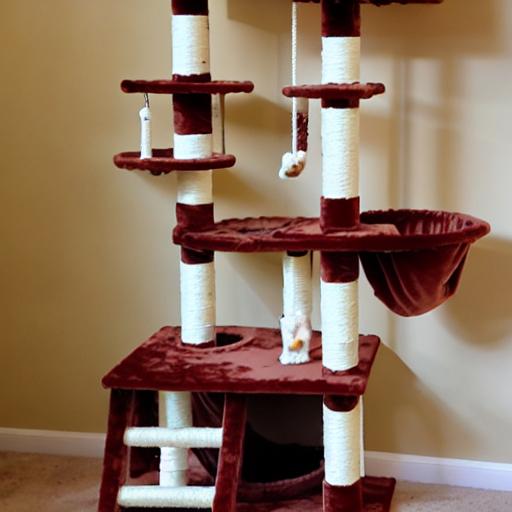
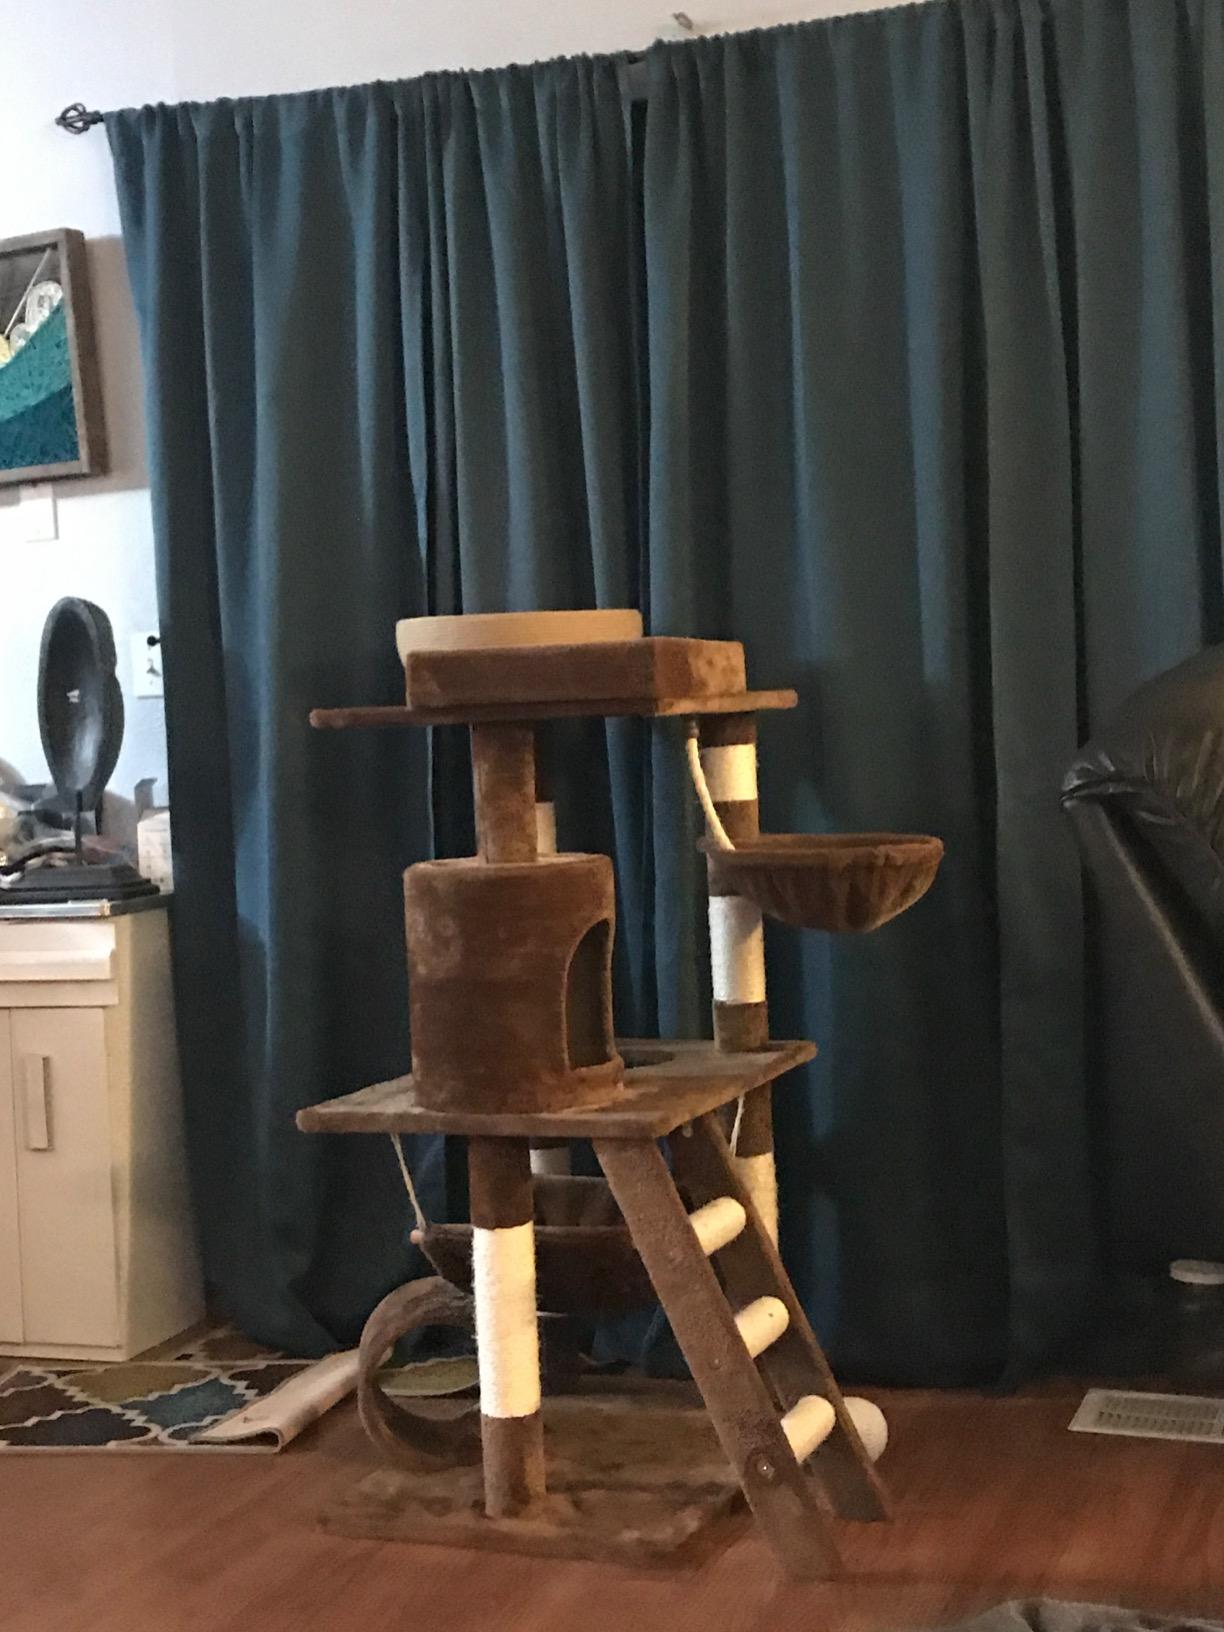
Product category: items_cat tree
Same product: no